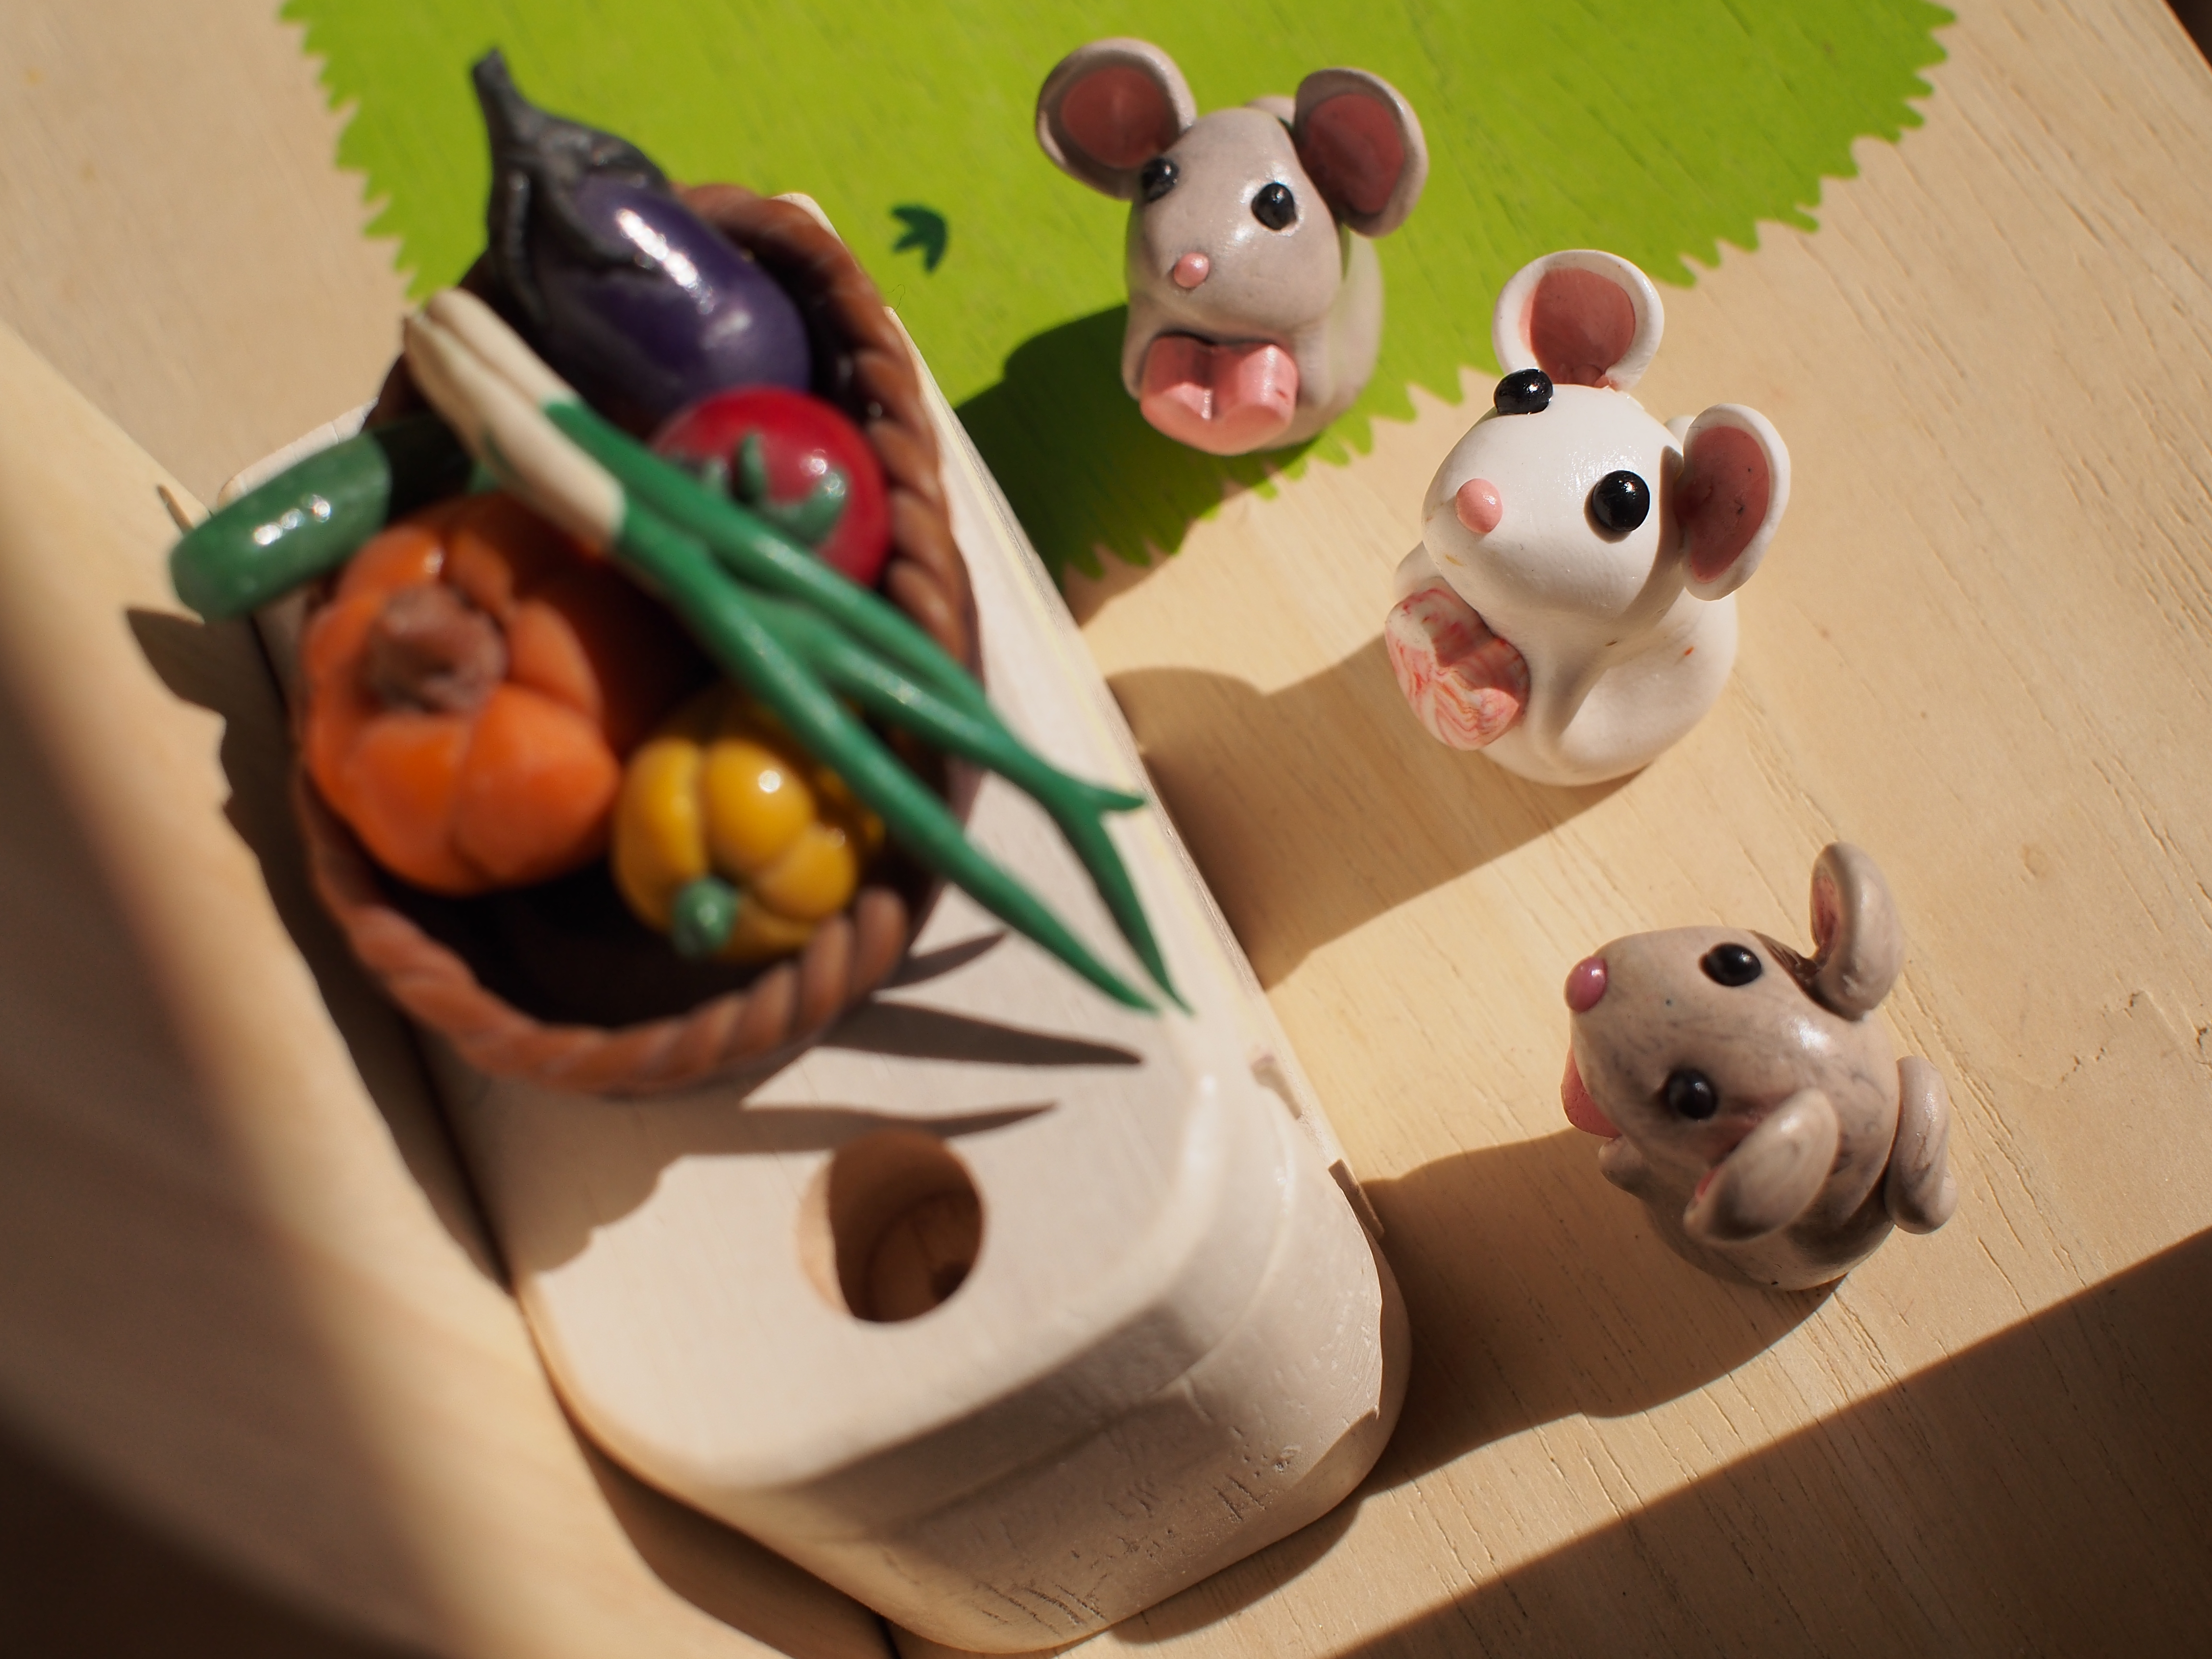
heart, food, basket, dessert, toy, cuisine, cake, vegetables, sigma30mmf28, olympuspenepl5, hungry, mice, polymerclay, dollhouse